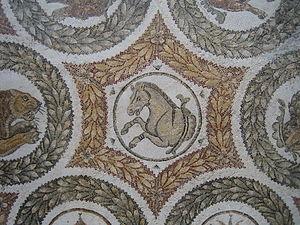
Détail de la mosaïque de Thuburbo Majus représentant des protomés d'animaux d'amphithéâtre
Le musée national du Bardo est un musée de Tunis, capitale de la Tunisie, situé dans la banlieue du Bardo.
Thuburbo Majus est un site archéologique situé au nord de la Tunisie, à une soixantaine de kilomètres au sud-ouest de Tunis, près de l'actuelle ville d'El Fahs. On peut admirer ses ruines depuis les rives de l'oued Miliane à Henchir Kasbat.